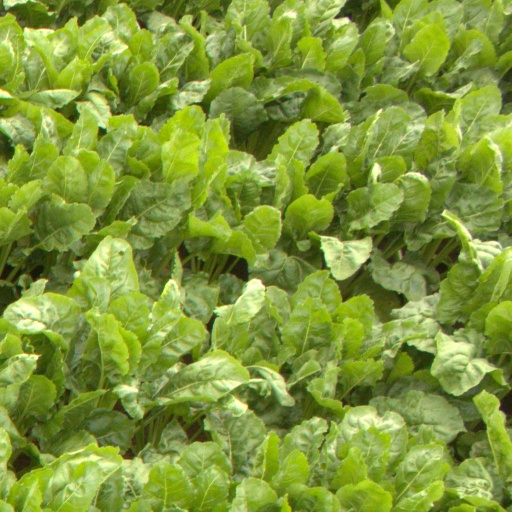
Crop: sugar beet